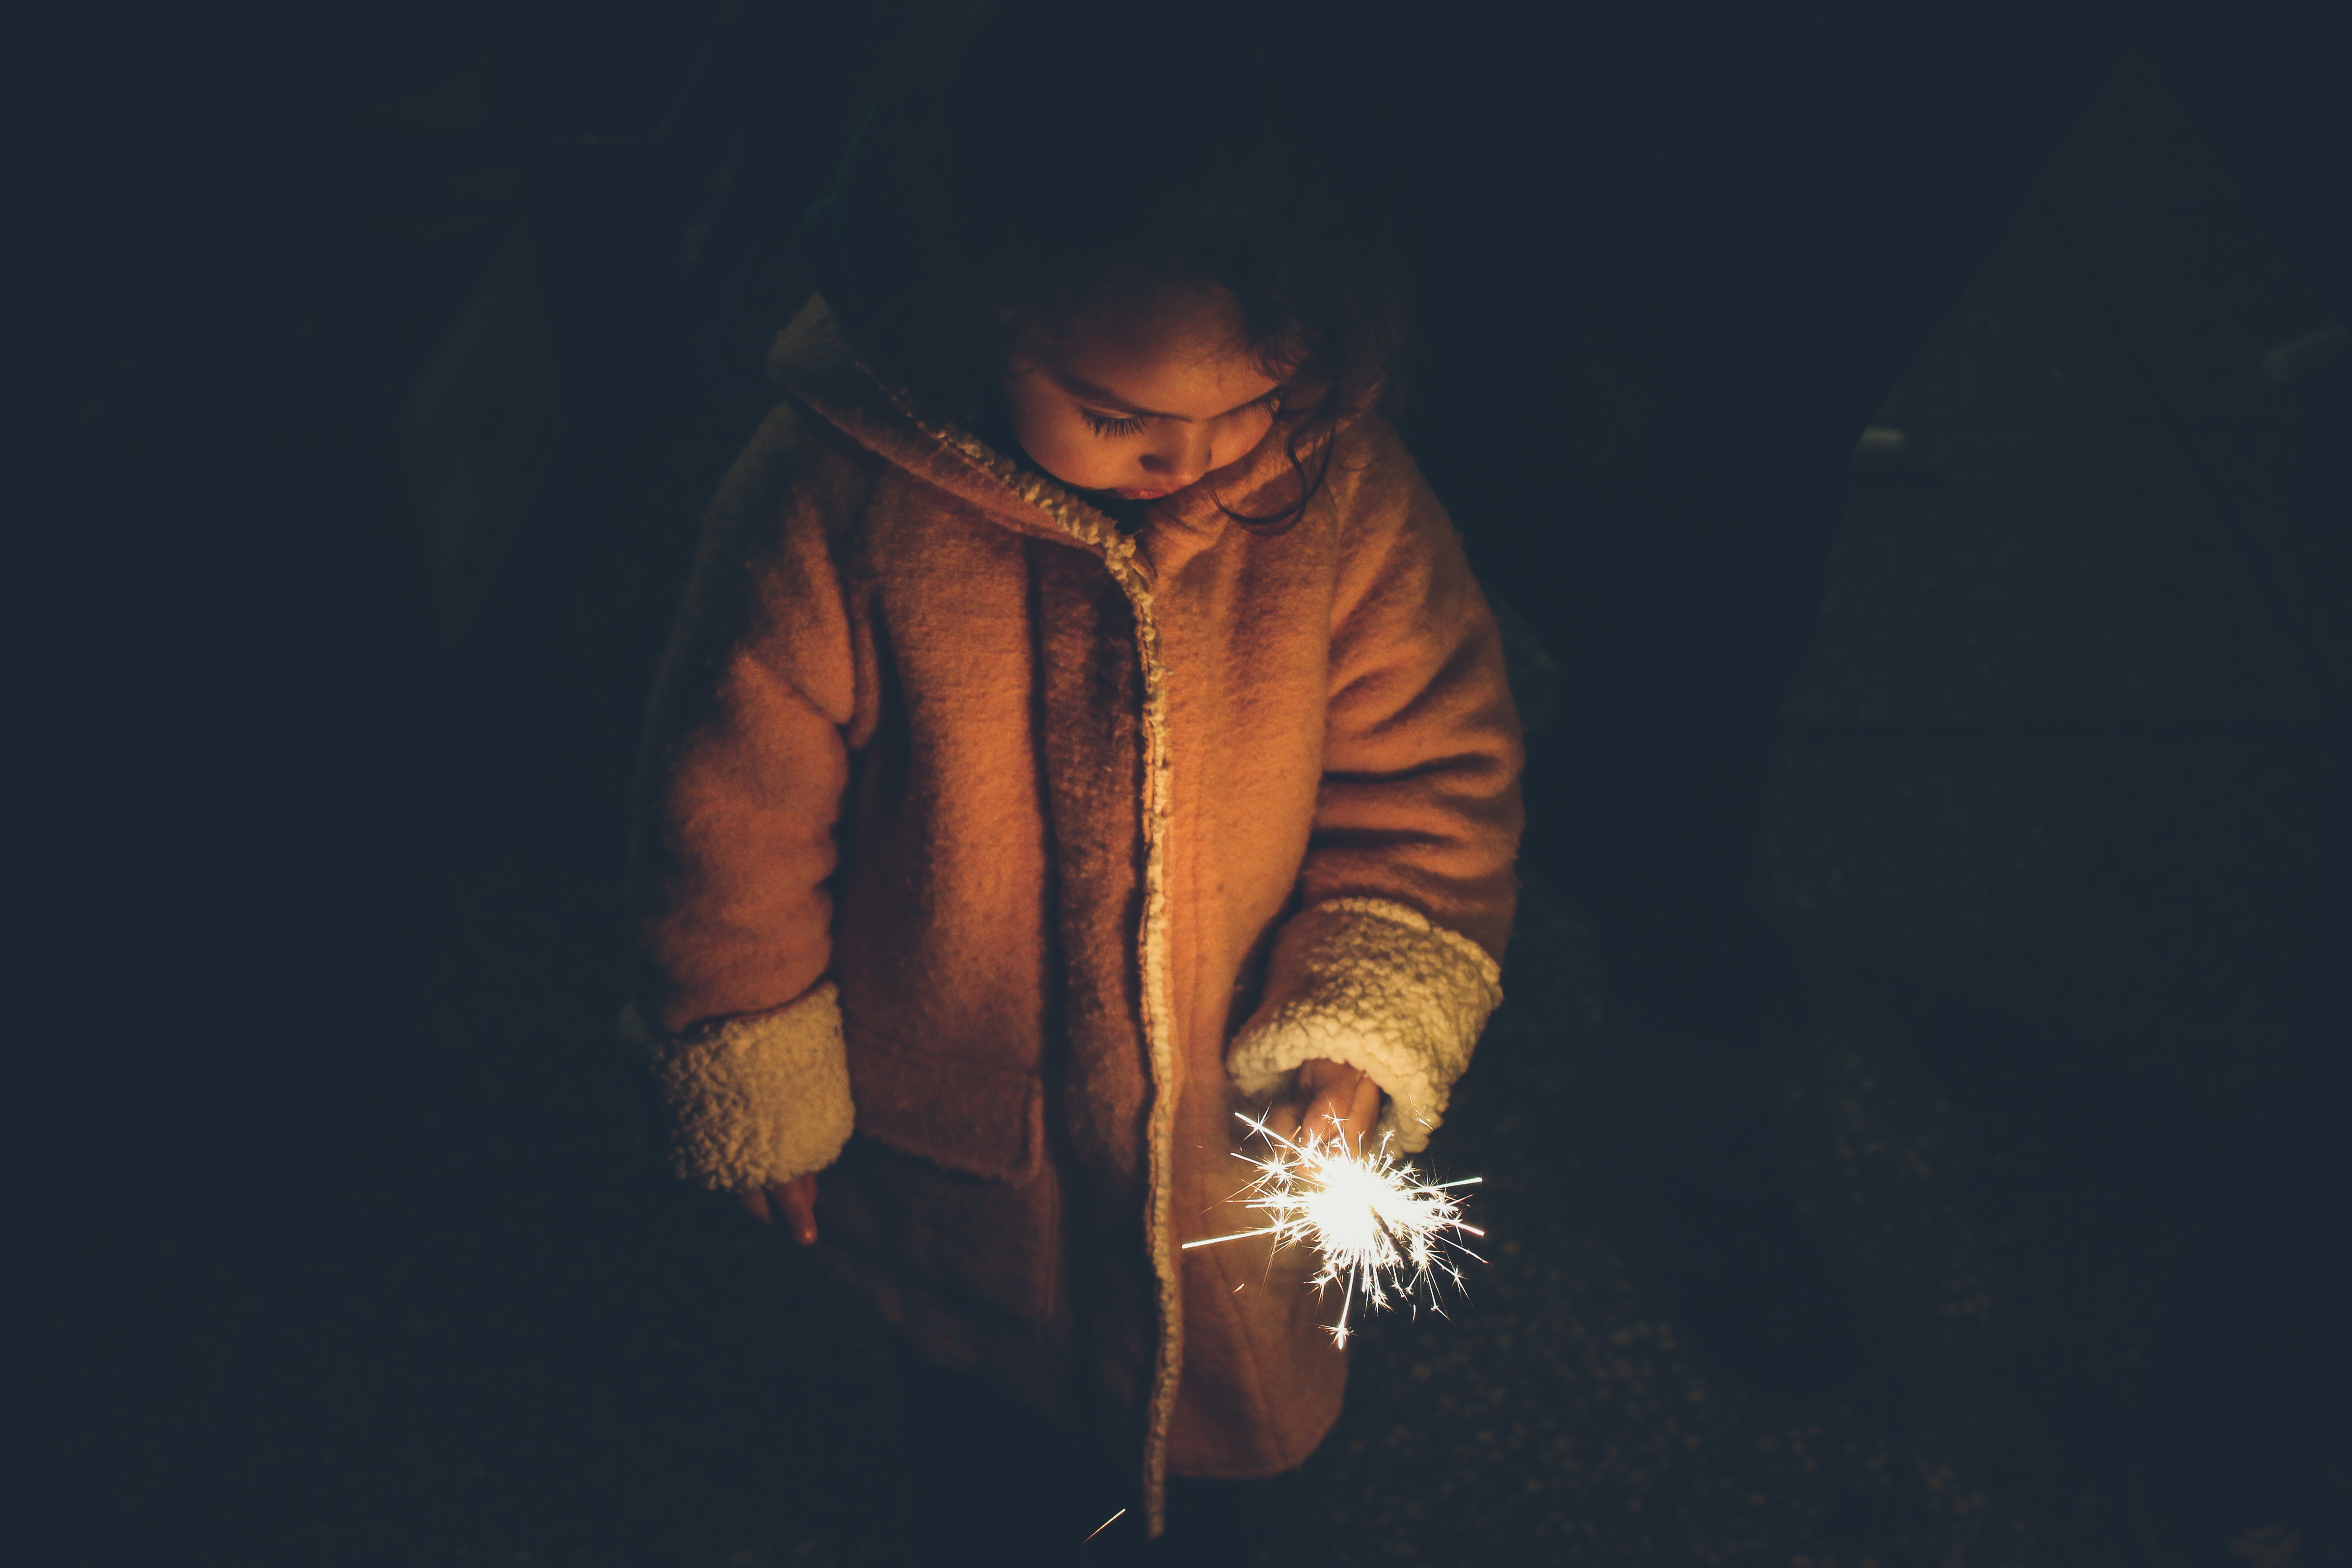
hand, light, girl, night, photography, sparkler, celebration, color, darkness, festival, sparks, macro photography